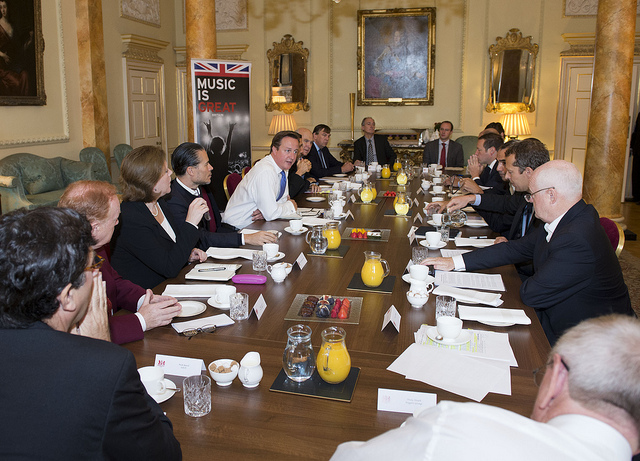
user: Given an image and a question. Answer the question in a short answer. Question: What religion is in this church? Short Answer:
assistant: catholic